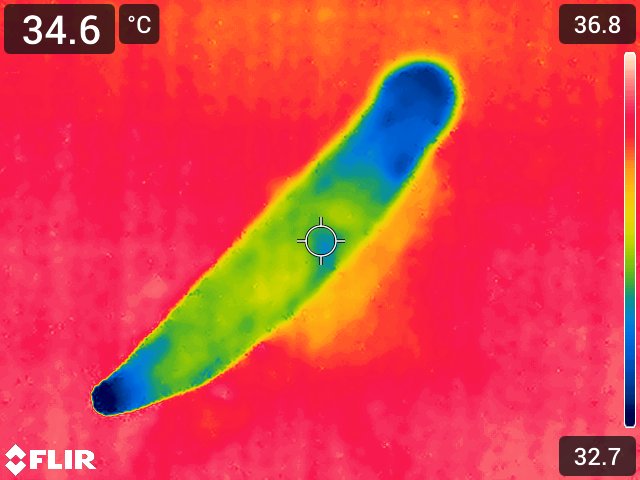
Maturity: over_matured